Clara Meijers

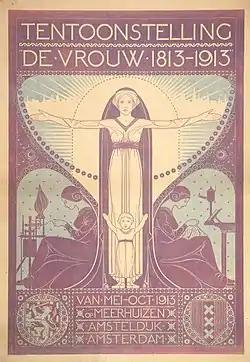
Exhibition poster for The Women (1813–1913)

As a result, Meijers was appointed president of the exhibition's Banking and Office Industry Committee and it was there that she first became acquainted with the Berlin "Women's Bank", which still existed at that time.